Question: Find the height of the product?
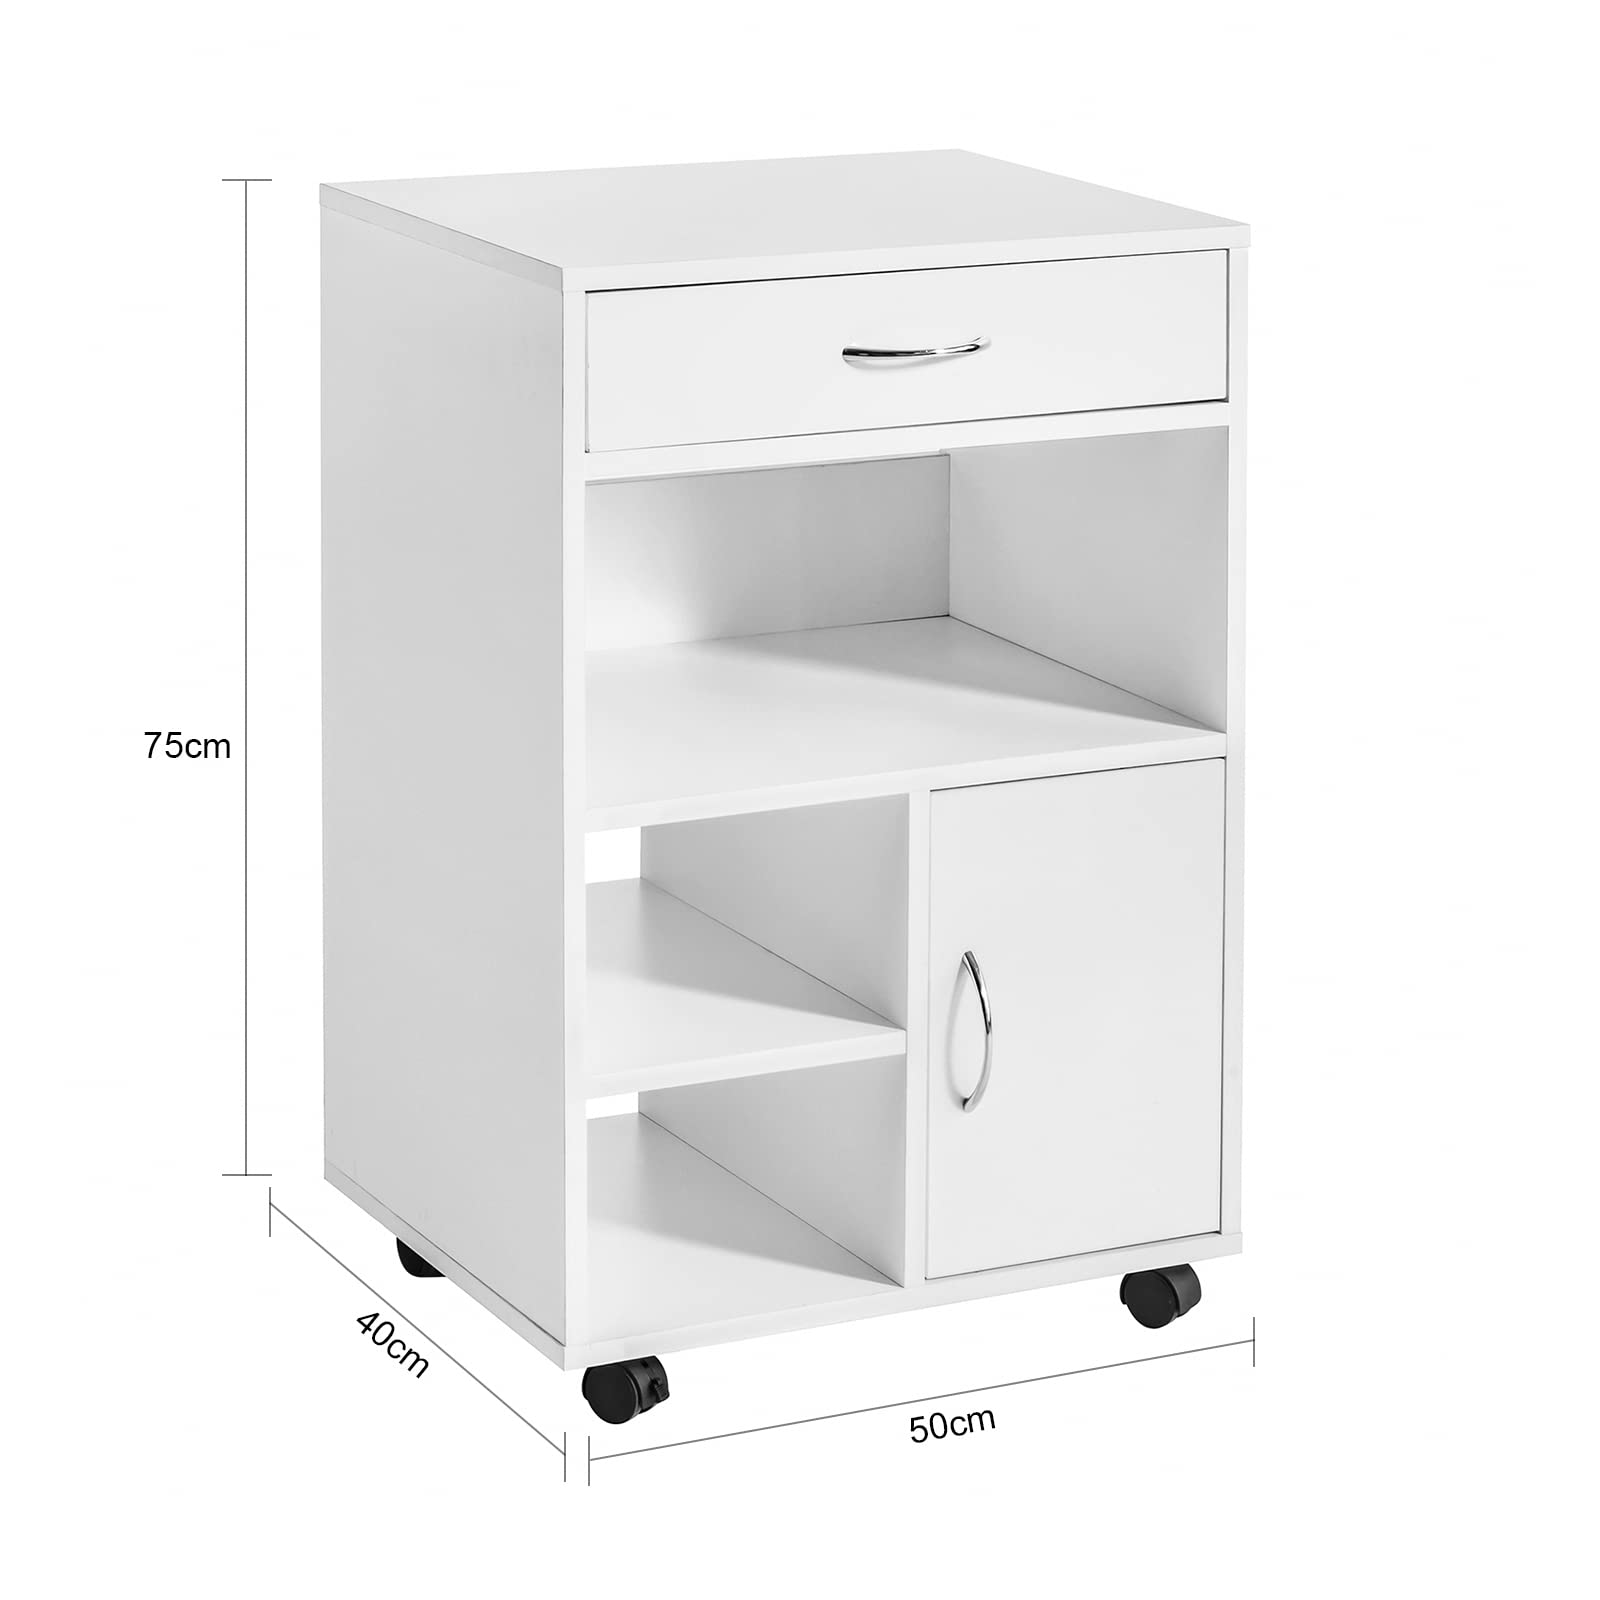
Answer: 75.0 centimetre